Awit sa Paglikha ng Bagong Pilipinas

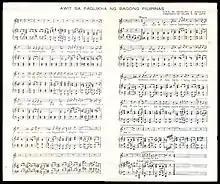
Awit sa Paglikha ng Bagong Pilipinas sheet music

The song was also appropriated by the communist New People's Army with the title "Tindig Uring Anakpawis".